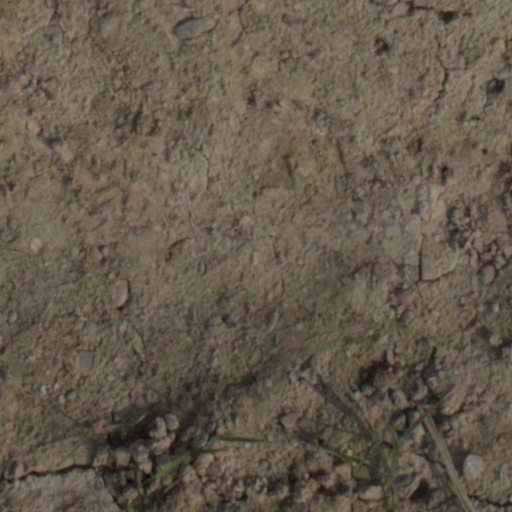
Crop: wheat